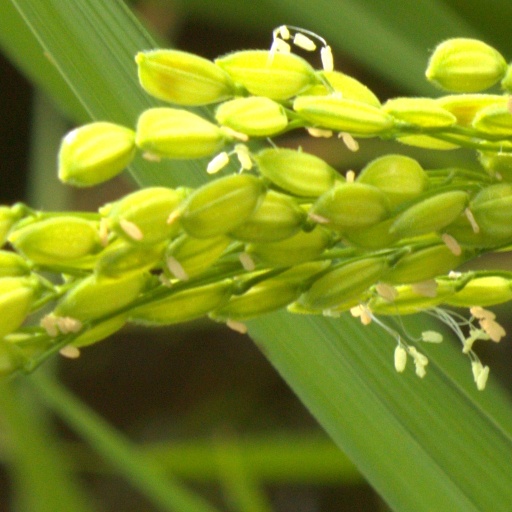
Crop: rice